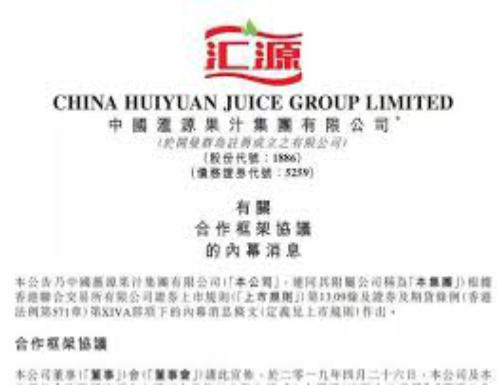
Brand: Huiyuan
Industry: Food